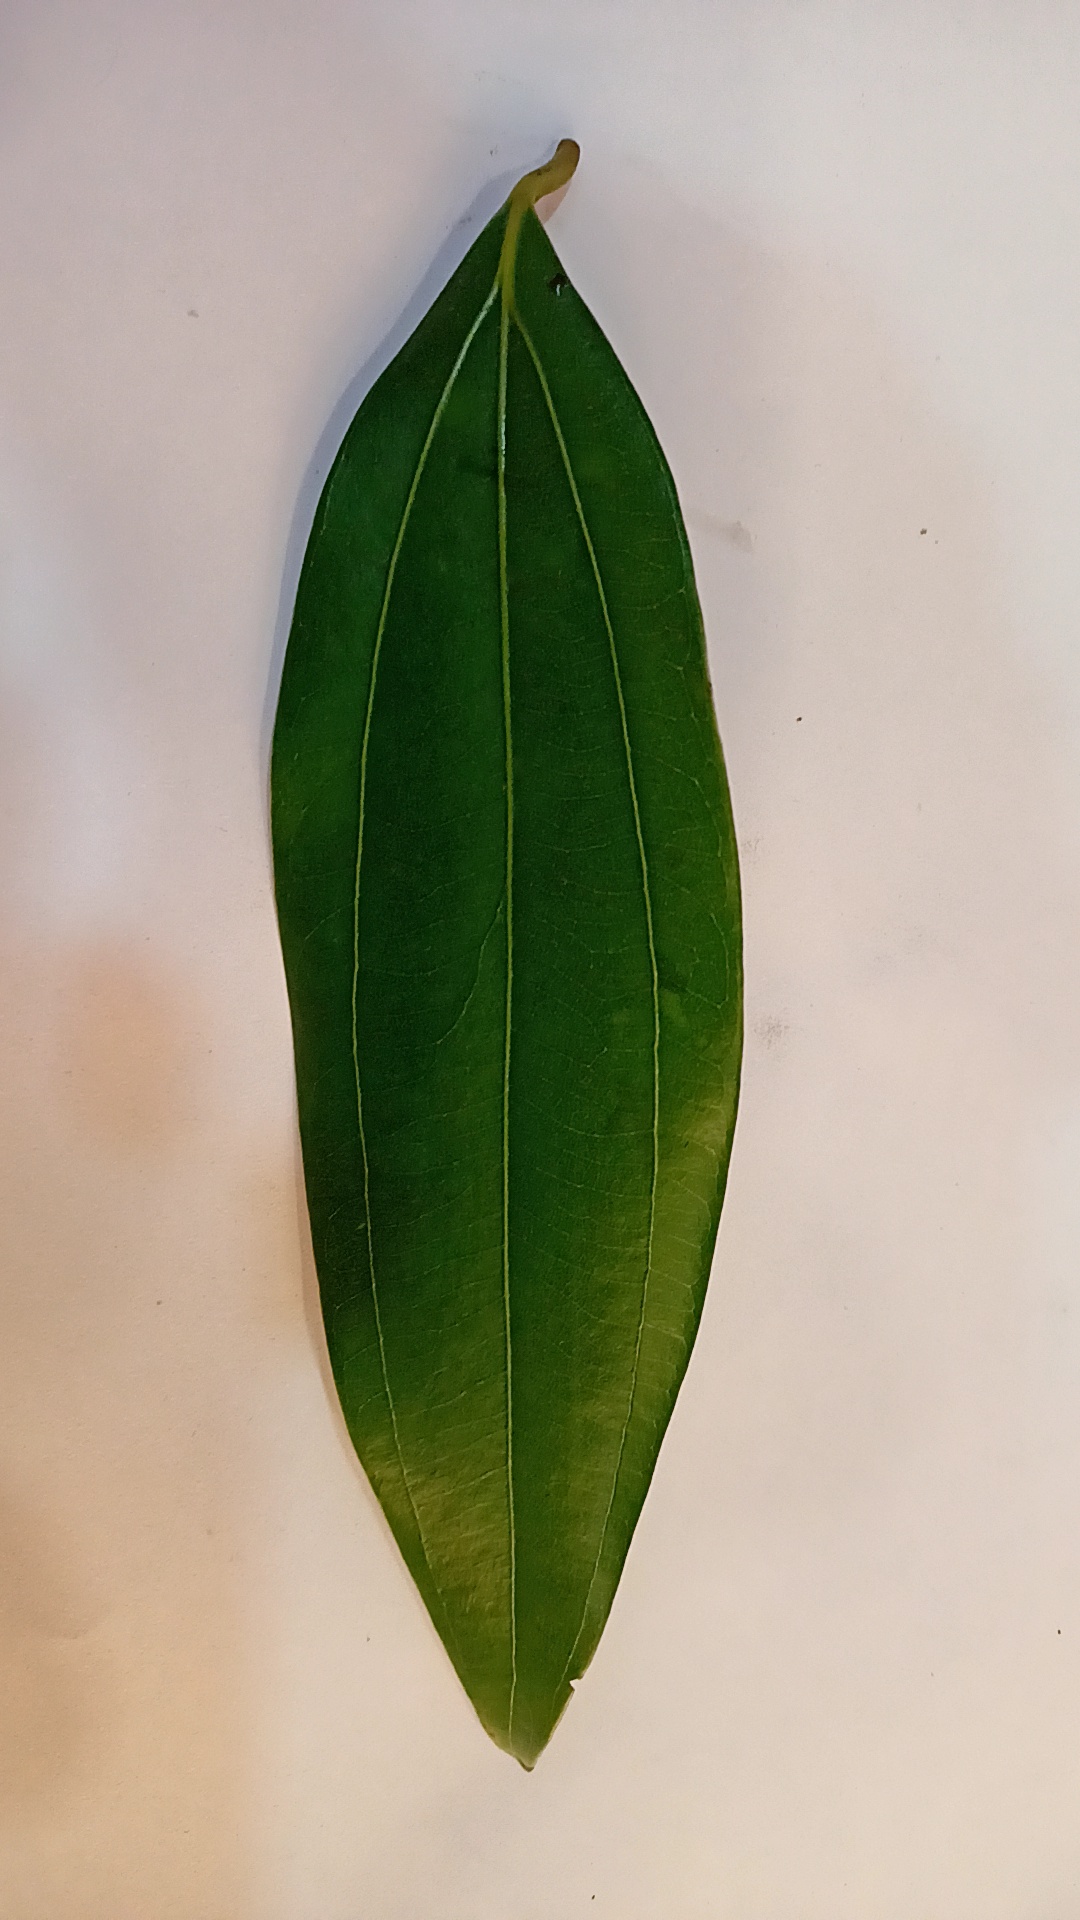
Label: Healthy